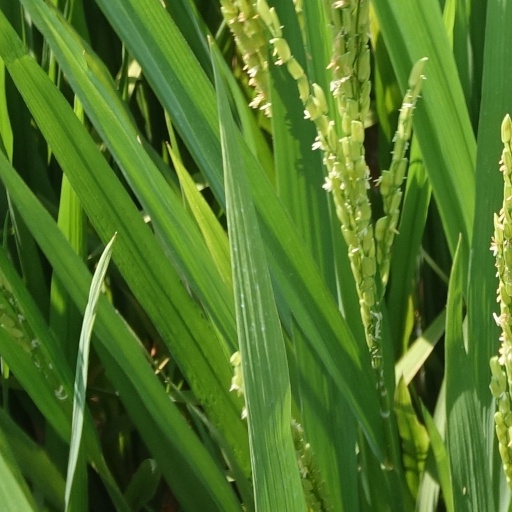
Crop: rice